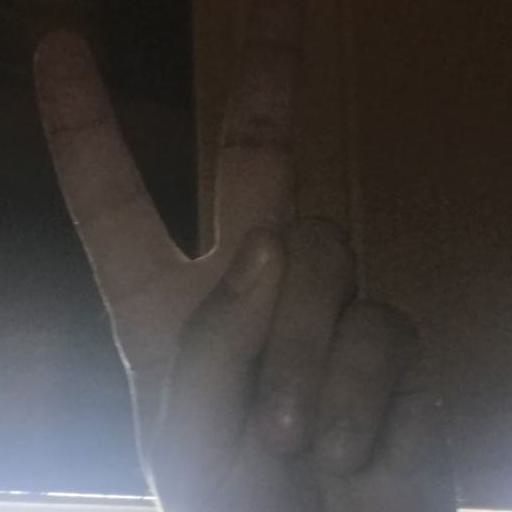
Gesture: peace